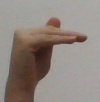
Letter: khaa